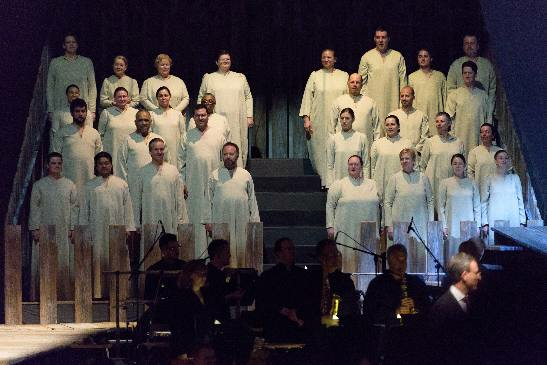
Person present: Yes